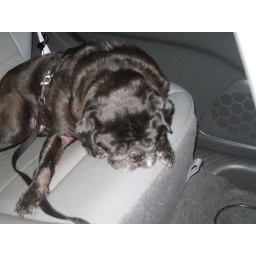
in the car ride home tonight.